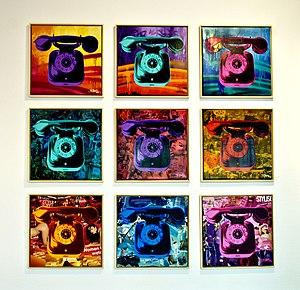
3Steps est un collectif d'art contemporain basé en Allemagne composé des frères Kai Harald Krieger and Uwe Harald Krieger et de Joachim Pitt. Le collectif vit et travaille à l'Université de Giessen en Allemagne.